SportsNet Pittsburgh

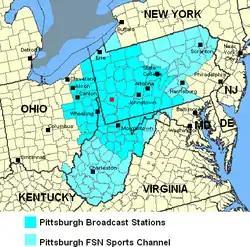
Map of SportsNet Pittsburgh coverage area, taken during its tenure as a Fox Sports Networks-branded outlet.

In 1996, News Corporation, which formed a sports division for the Fox network two years earlier after it obtained the broadcast rights to the National Football Conference and sought to create a group of regional sports networks, acquired a 50% interest in the Prime Network from TCI parent Liberty Media. Later that year on November 1, News Corporation and Liberty Media relaunched the Prime Network affiliates as part of the new Fox Sports Net group, with Prime Sports KBL officially rebranding as Fox Sports Pittsburgh. The deal temporarily ended the Prime SportsChannel partnership, although News Corporation subsequently acquired most of the SportsChannel networks the following year; the retail stores, meanwhile, retained the "Prime Sports" name for many years after the rebranding of the regional networks as part of Fox Sports Net. The channel was rebranded as Fox Sports Net Pittsburgh in 2000, as part of a collective brand modification of the FSN networks under the "Fox Sports Net" banner; subsequently in 2004, the channel shortened its name to FSN Pittsburgh, through the networks' de-emphasis of the "Fox Sports Net" brand.